Balaraju

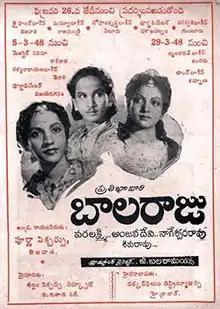
Theatrical release poster

Balaraju is a 1948 Indian Telugu-language swashbuckler fantasy film produced and directed by Ghantasala Balaramayya under the Pratibha Productions banner. It stars Akkineni Nageswara Rao, S. Varalakshmi, and Anjali Devi with music jointly composed by Ghantasala, Galipenchala Narasimha Rao and C. R. Subbaraman. The film was recorded as an "Industry Hit" at the box office and was the first Telugu "Silver Jubilee" film.